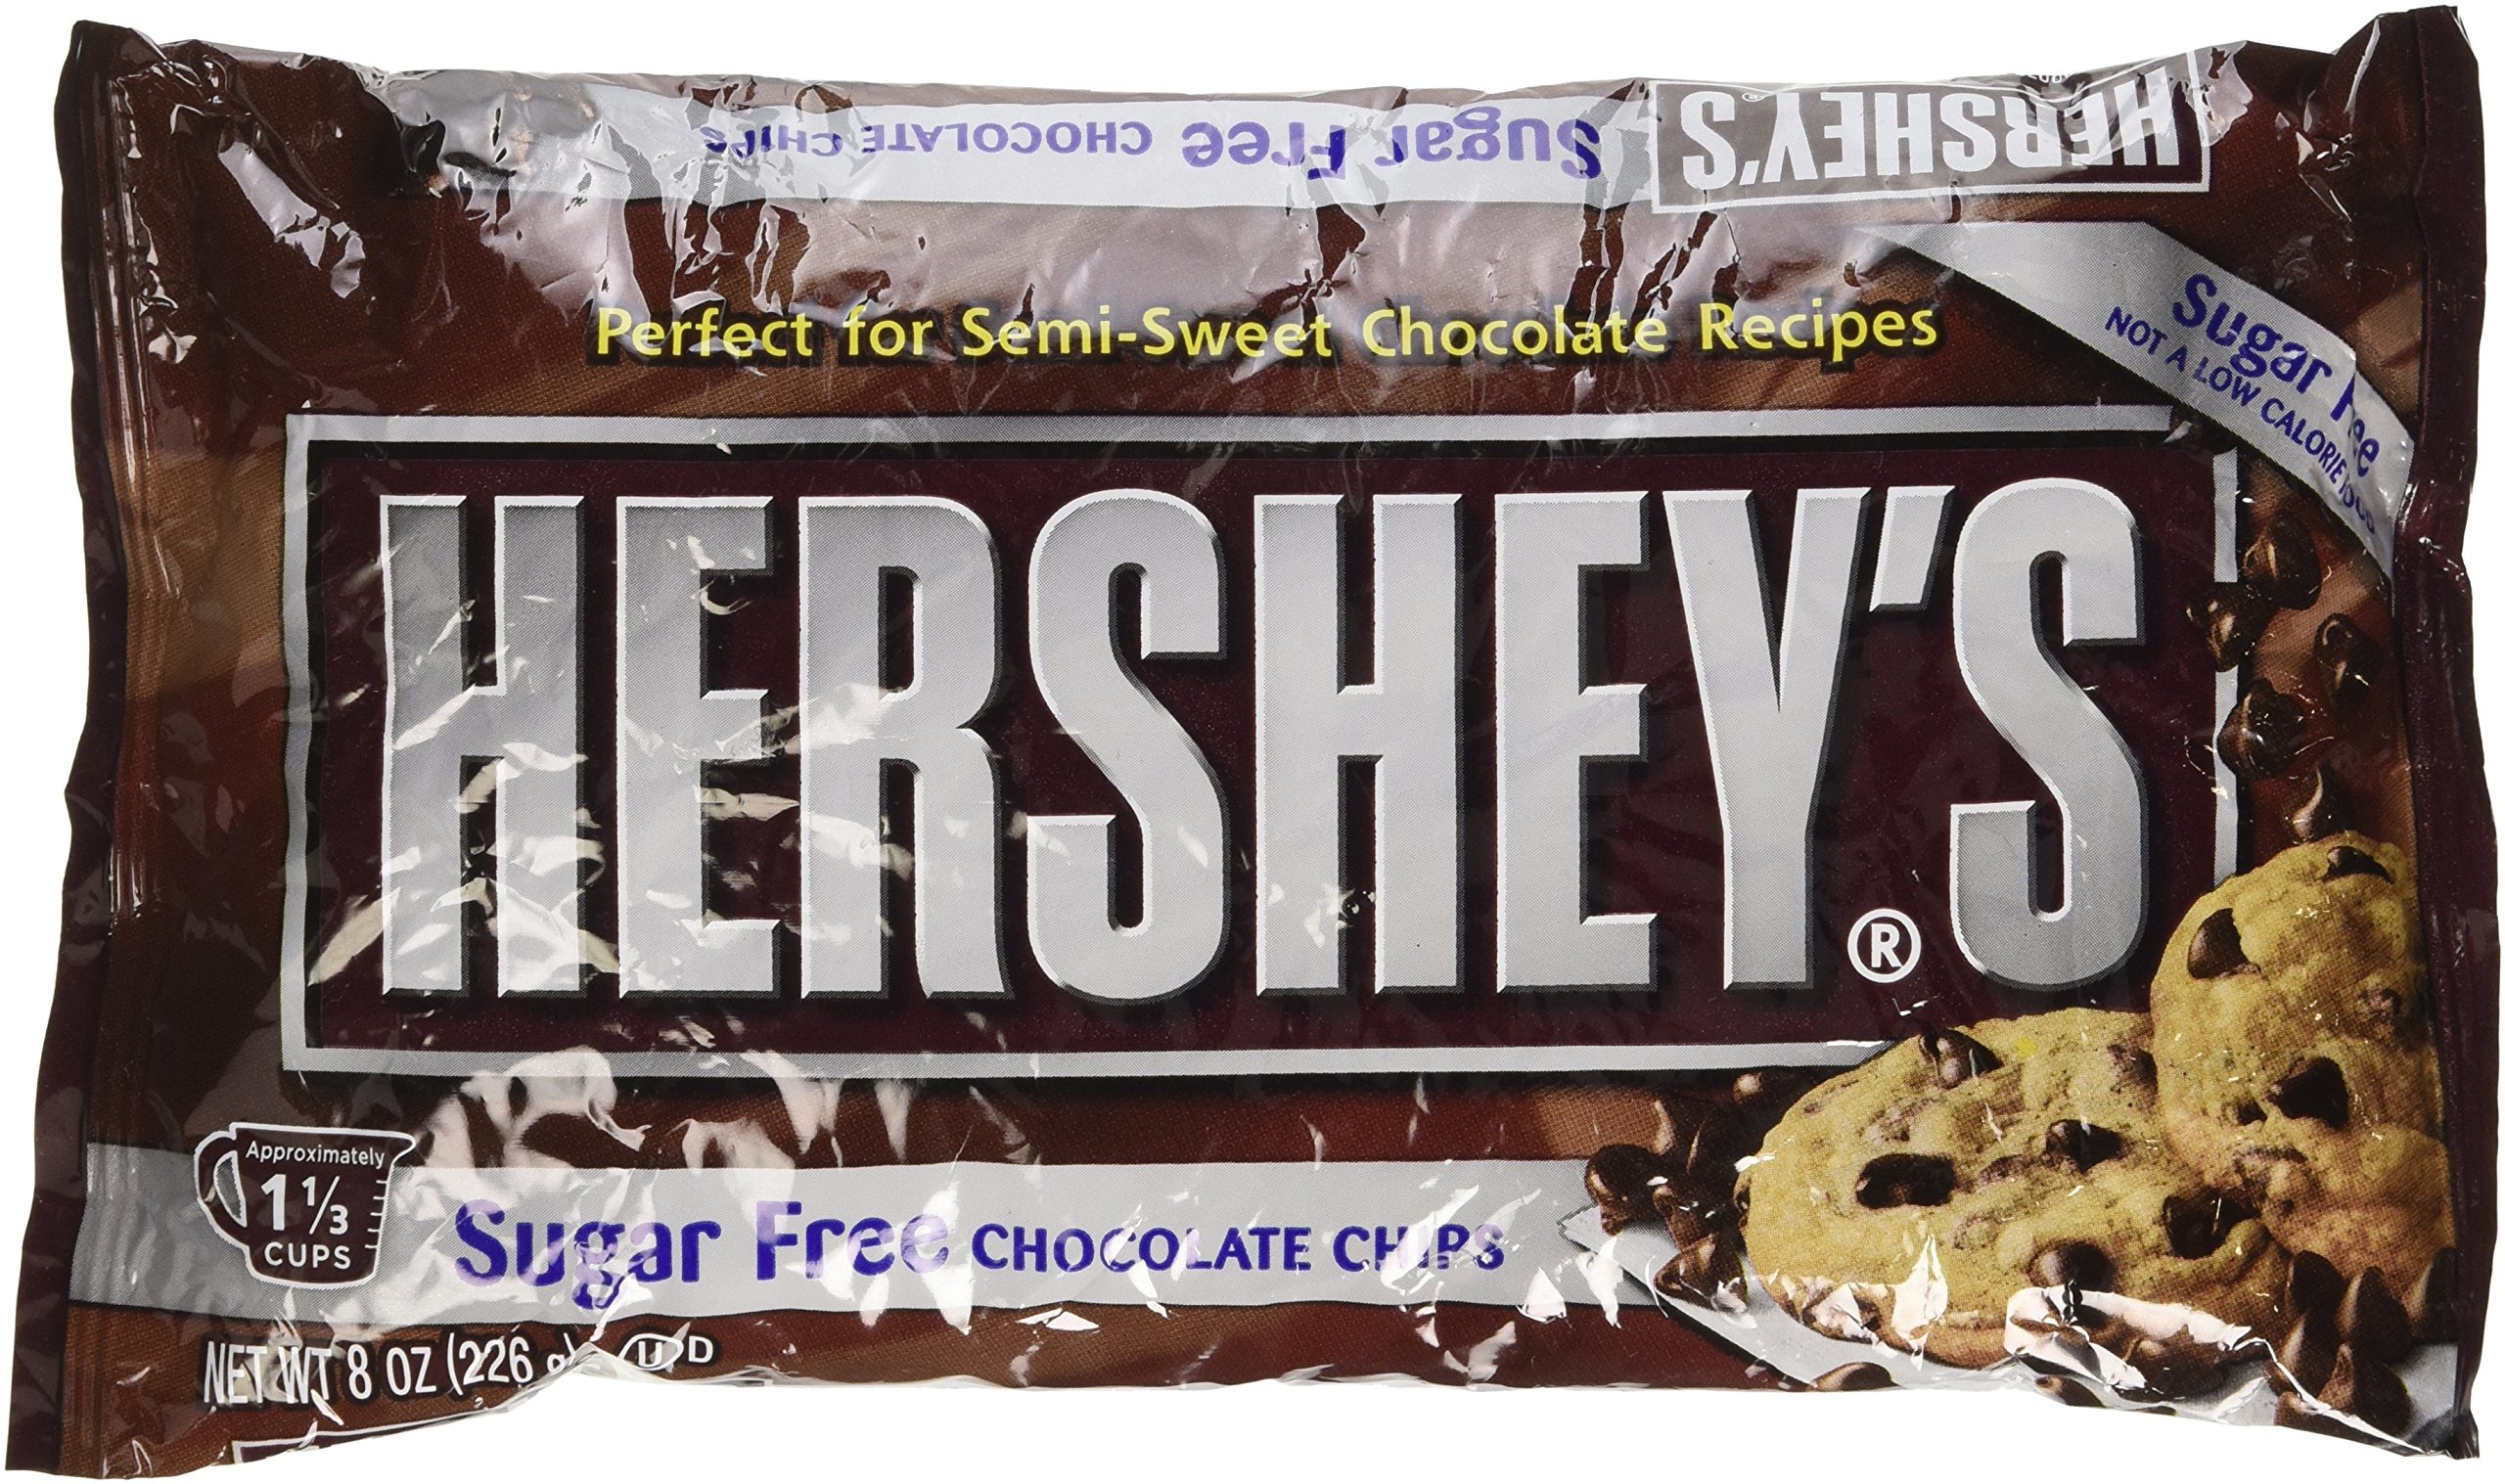
Item Name: Hershey's Baking Chips Chocolate Semi Sweet Sugar Free, 8-Ounce Bags (Pack of 6)
Bullet Point 1: Baking,Chips,Chocolate,Semi,Sweet,Sugar,Free
Bullet Point 2: Baking,Chips,Chocolate,Semi,Sweet,Sugar,Free
Bullet Point 3: Baking,Chips,Chocolate,Semi,Sweet,Sugar,Free
Value: 32.0
Unit: Ounce

Price: 69.94